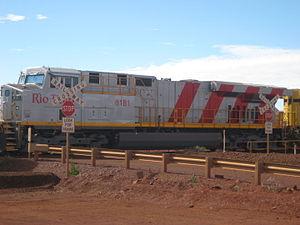
Les locomotives GE Evolution, surnommées GEVO, sont un ensemble de locomotives diesel construites par GE Transportation à la suite des GE Dash 9 et GE AC4400CW qui n'étaient pas conformes aux nouvelles normes de l'Environmental Protection Agency.